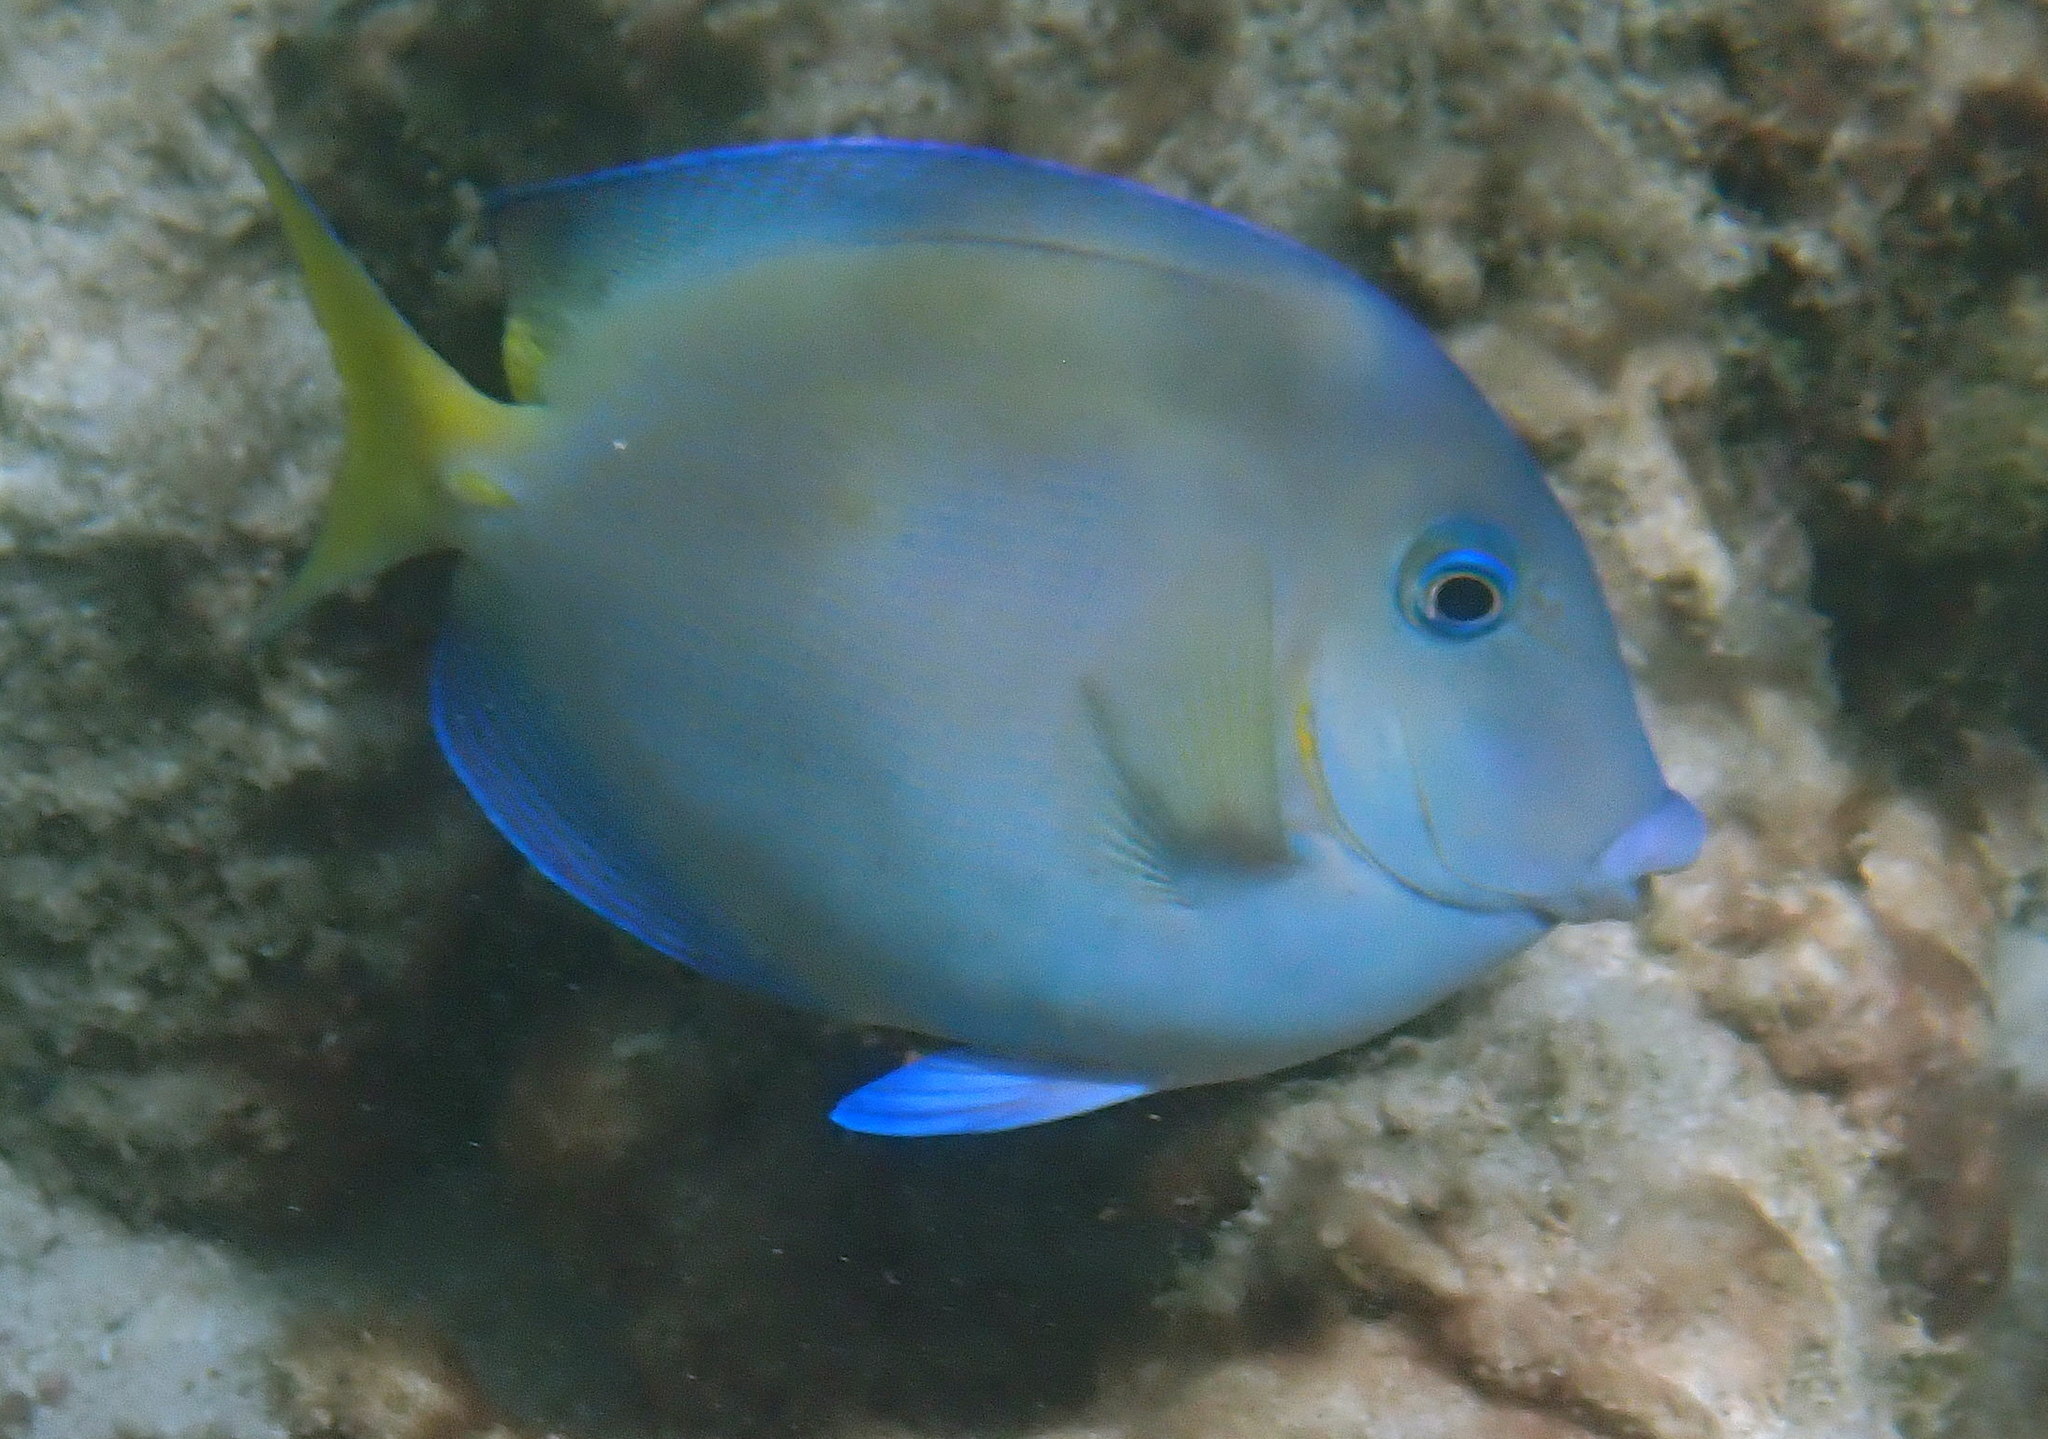
Acanthurus coeruleus (Atlantic Blue Tang)